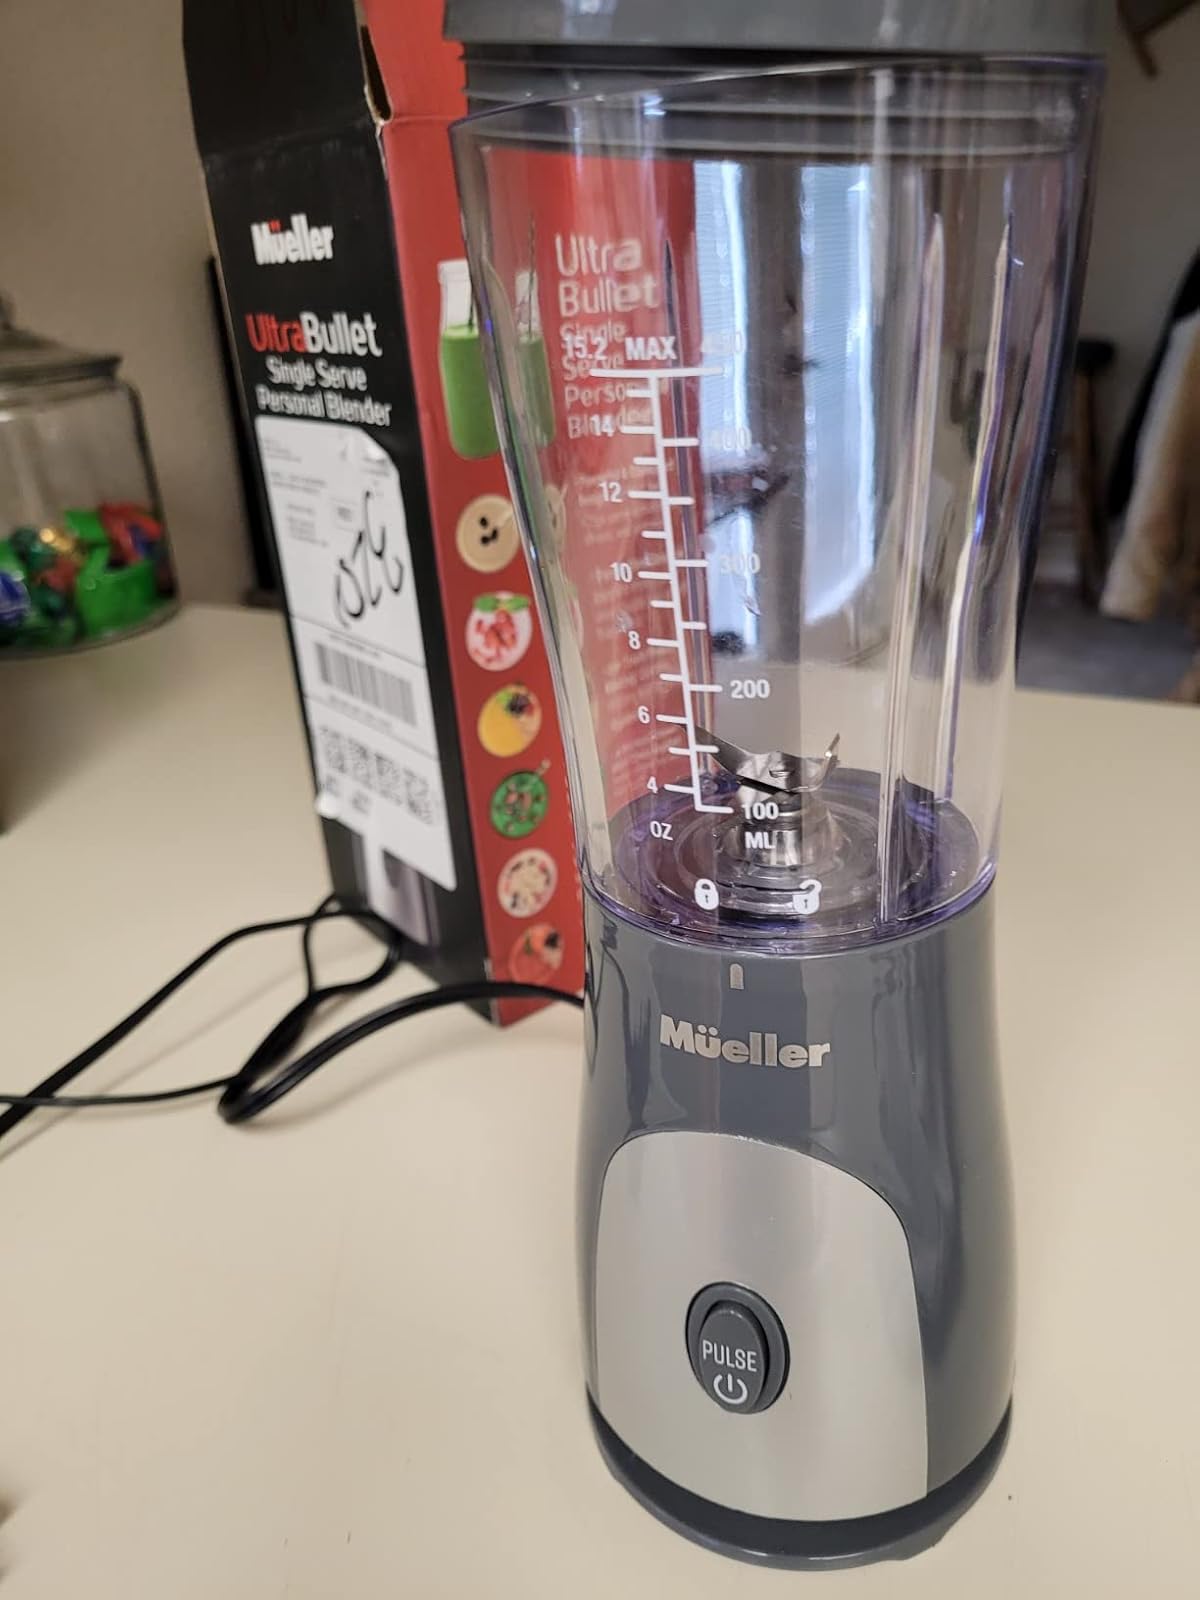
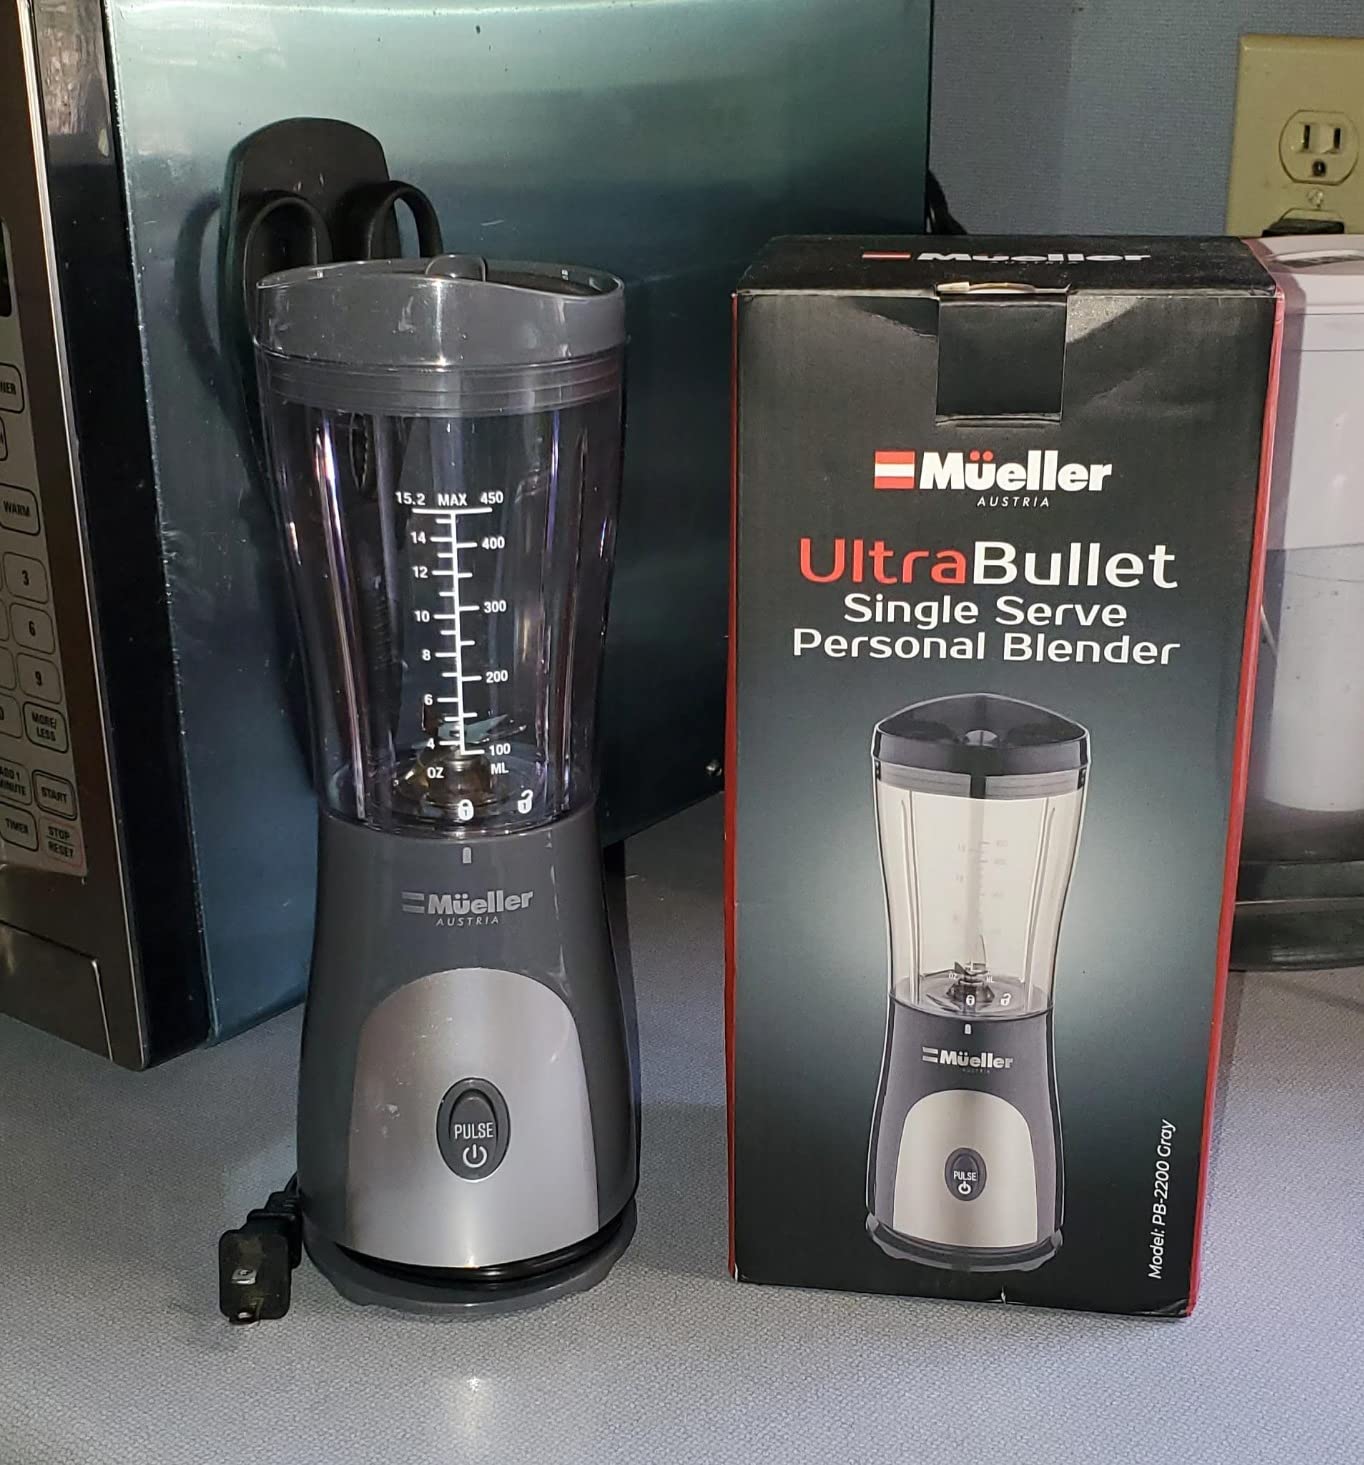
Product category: items_blender
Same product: yes